Color photography

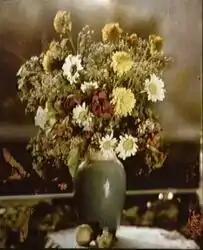
A color photograph made by Lippmann in the 1890s. It contains no pigments or dyes of any kind.

Lippmann photography is a way of making a color photograph that relies on Bragg reflection planes in the emulsion to make the colors. It is similar to using the colors of soap bubbles to make an image. Gabriel Jonas Lippmann won the Nobel Prize in physics in 1908 for the creation of the first color photographic process using a single emulsion. The method is based on the interference phenomenon. The color fidelity is extremely high but the images can not be reproduced and viewing requires very specific lighting conditions. The development of the Autochrome process quickly rendered the Lippmann method redundant. The method is still utilized to make singular images that cannot be copied for security purposes.